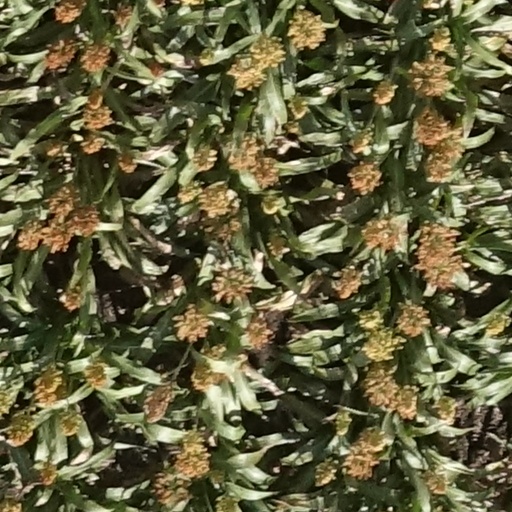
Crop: sorghum